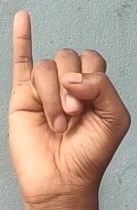
ASL sign: I